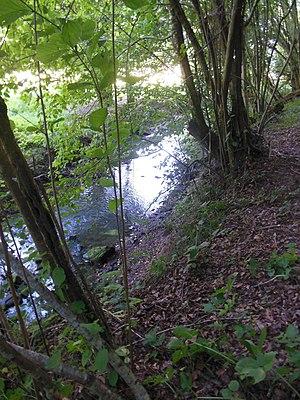
Ruisseau du Muenzbach à Montbronn
Montbronn est une commune française du département de la Moselle en région Grand Est.